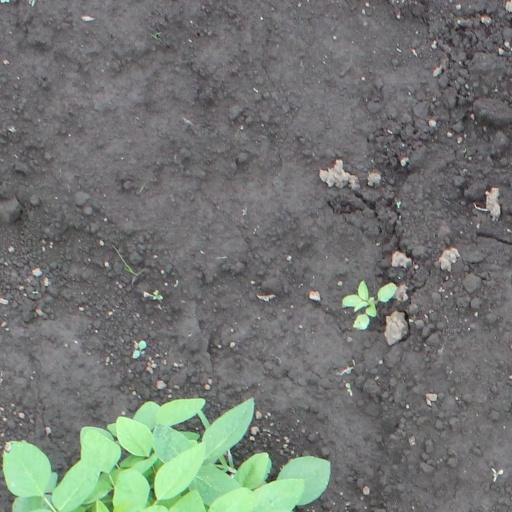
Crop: soybean